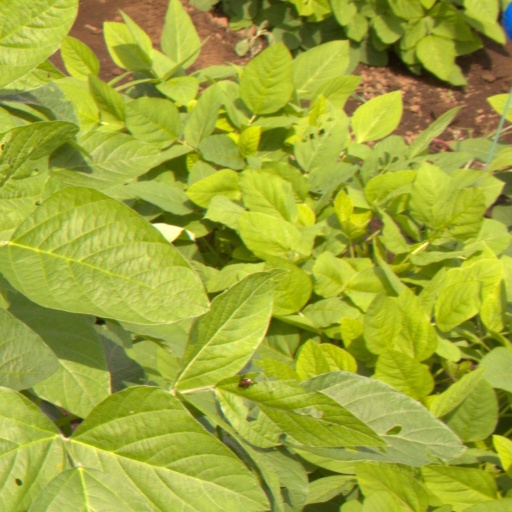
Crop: soybean